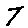
Label: 7